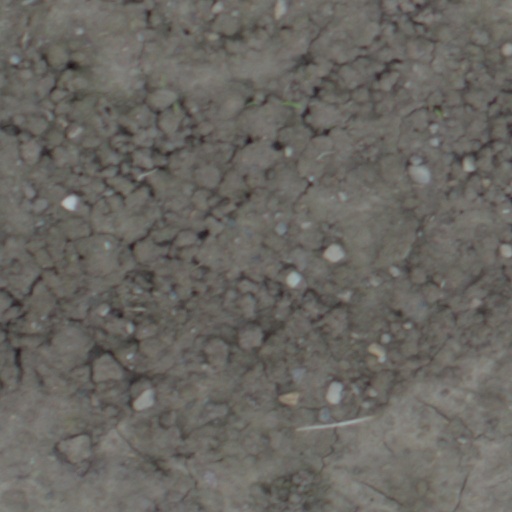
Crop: wheat